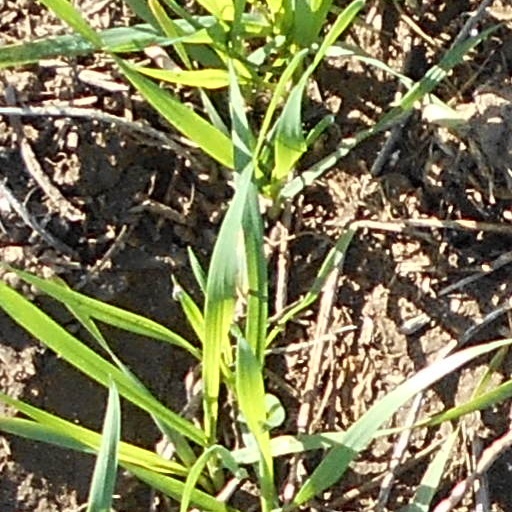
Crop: wheat